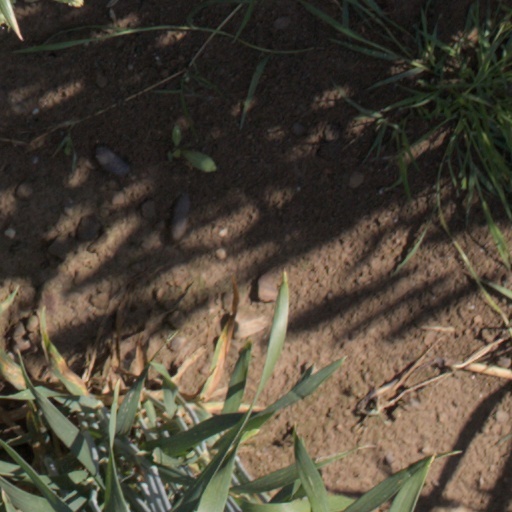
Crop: wheat